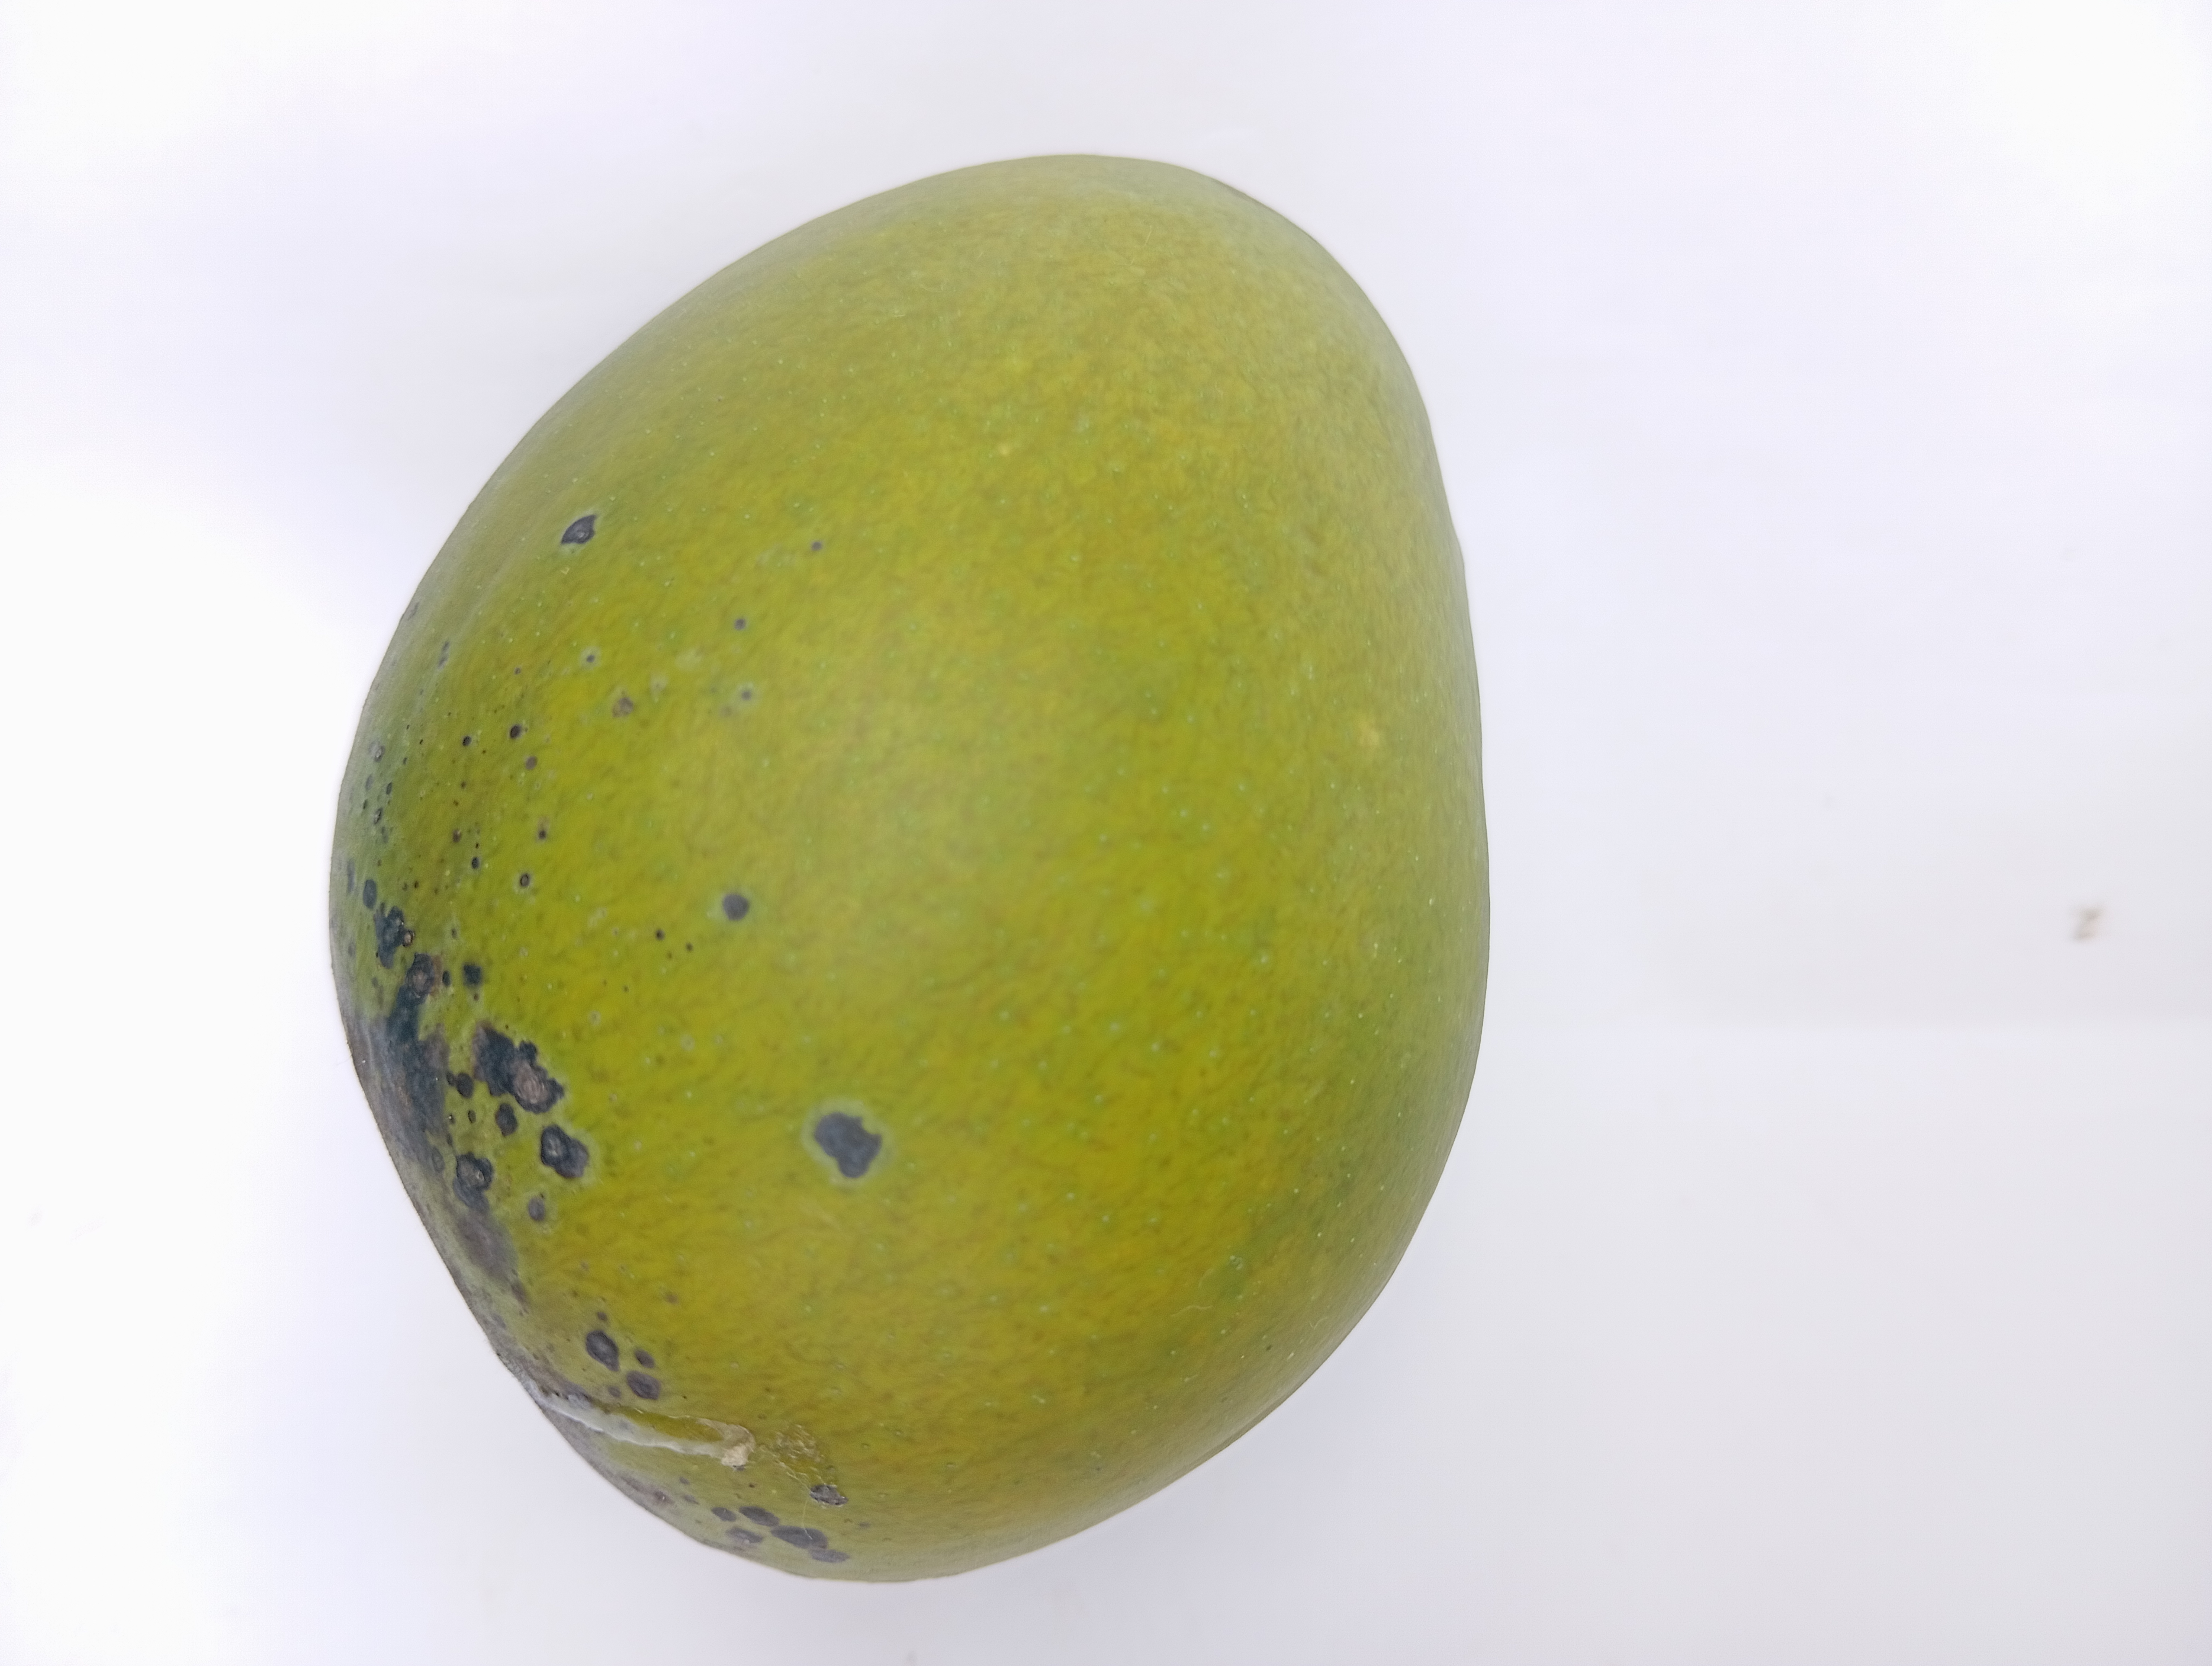
Mango variety: Harivanga